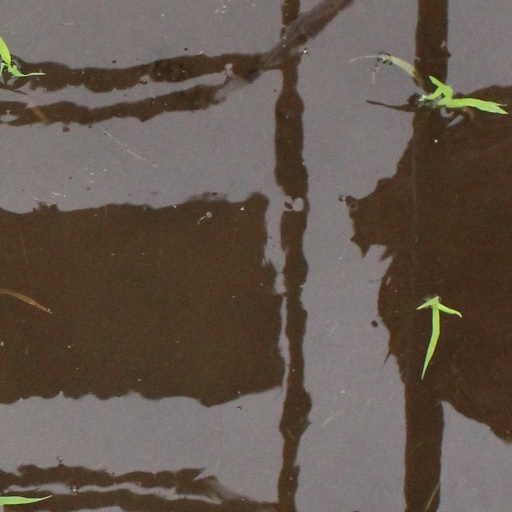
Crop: rice